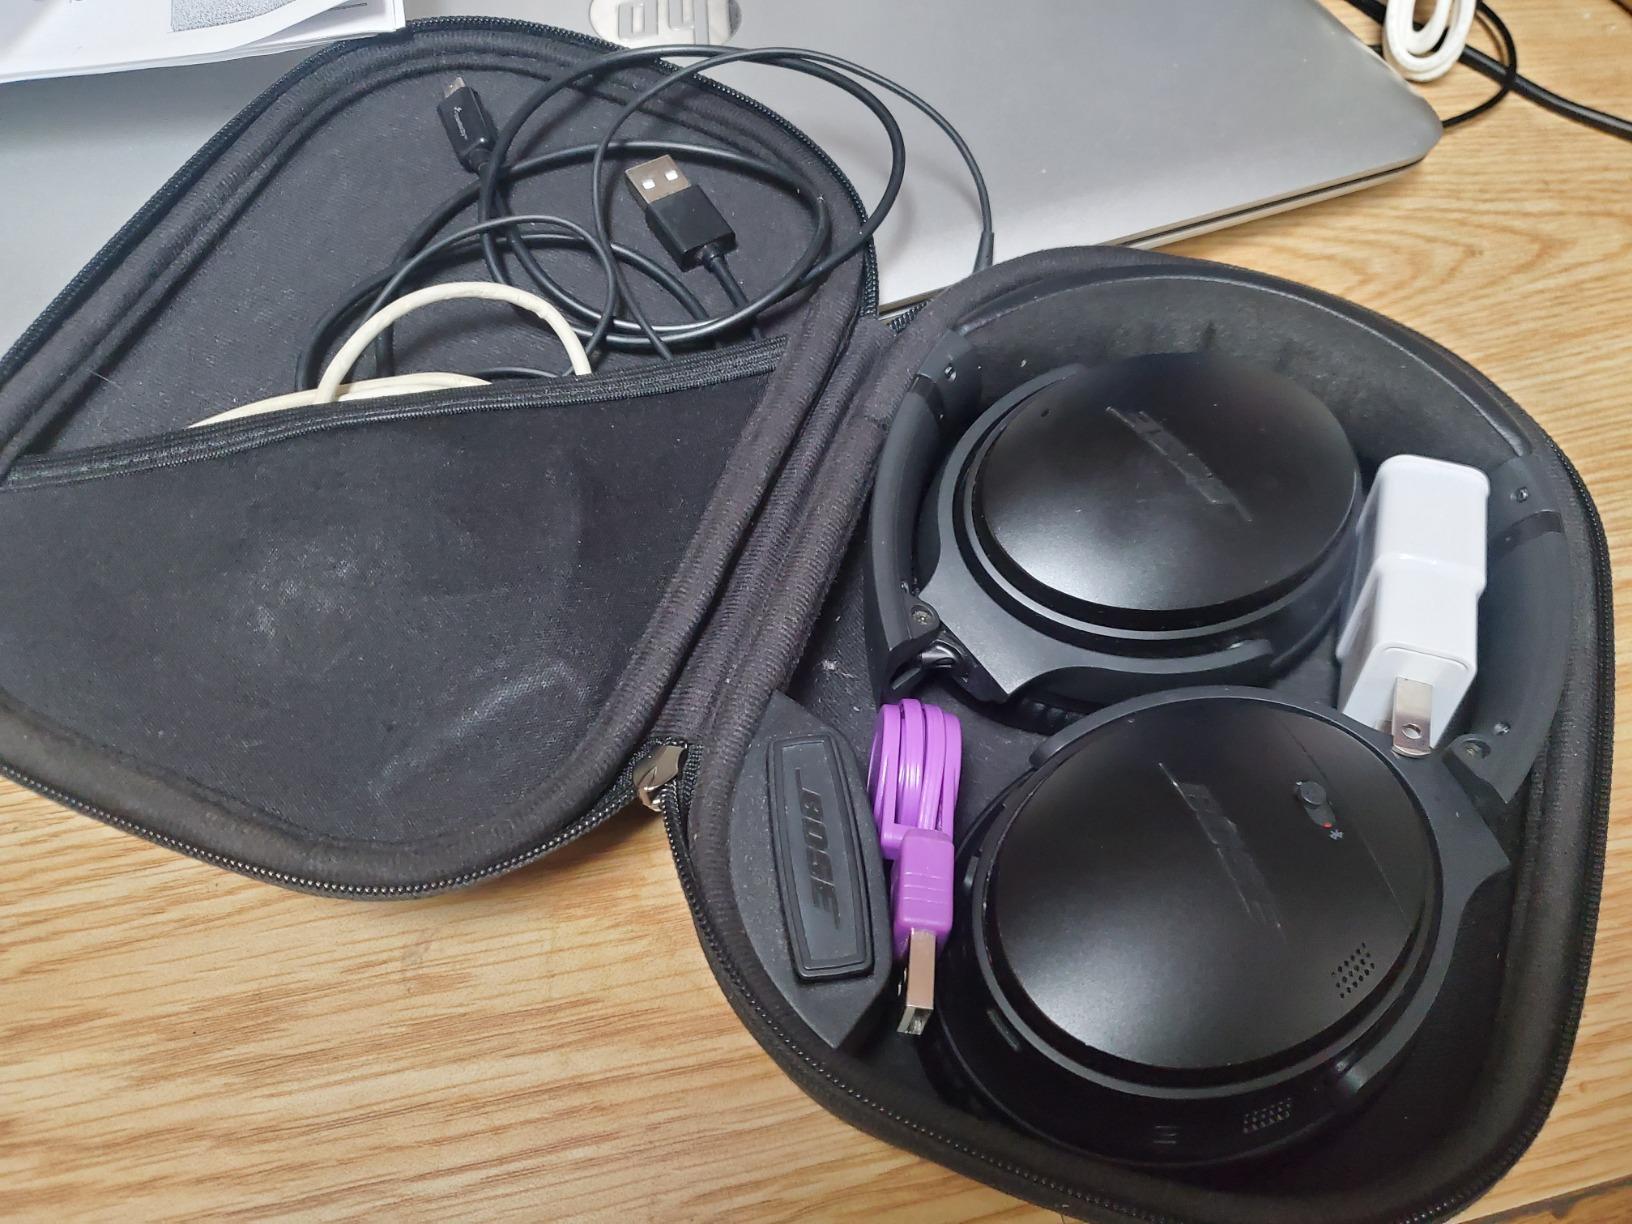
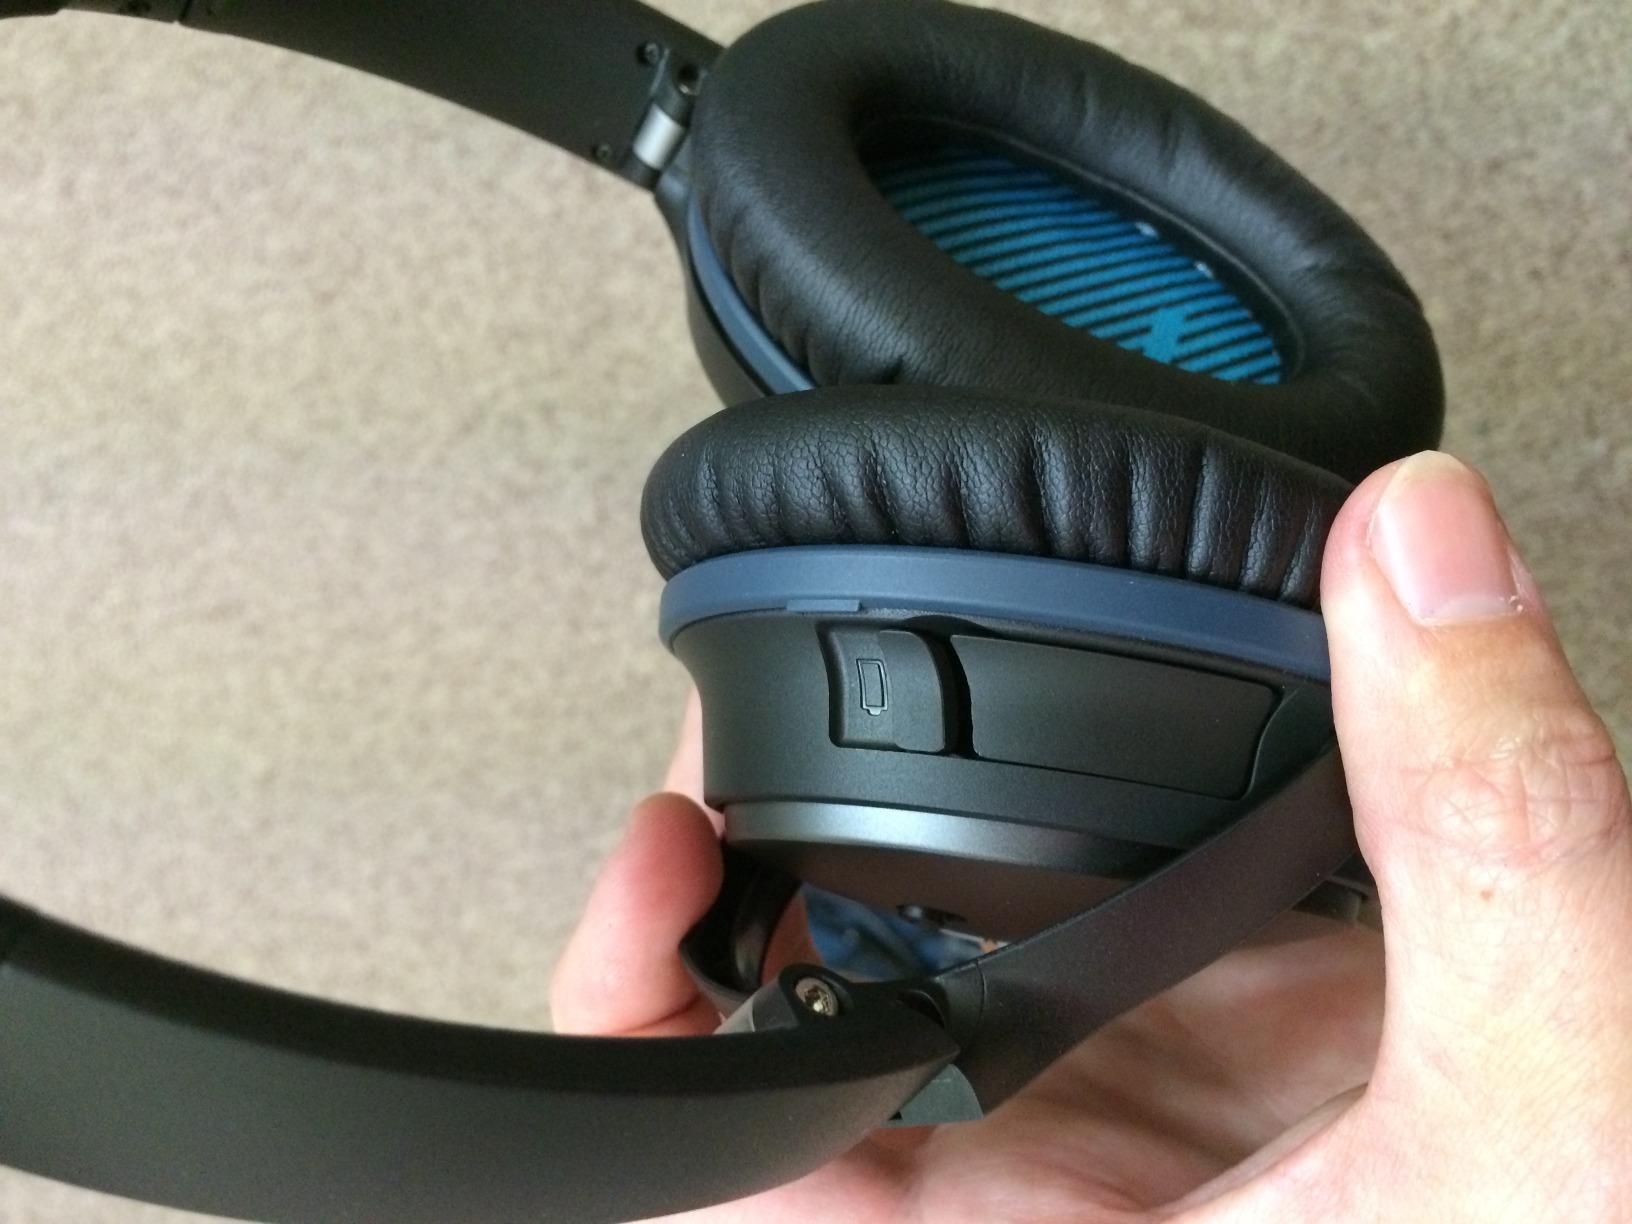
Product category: headphones
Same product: no